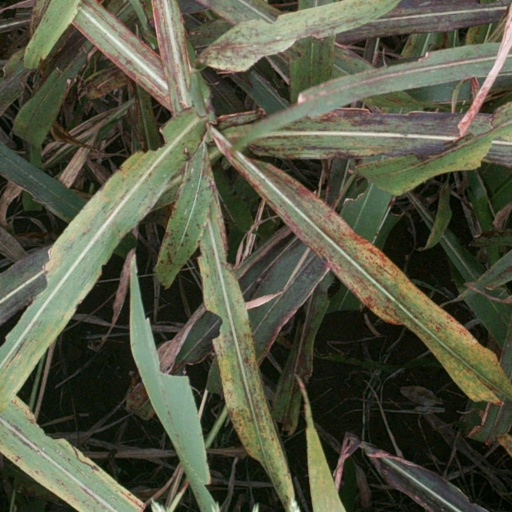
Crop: sorghum